Slivovitz

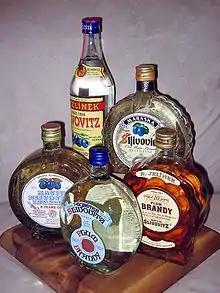
Slivovitz from (clockwise) Croatia, the Czech Republic, Hungary and Serbia

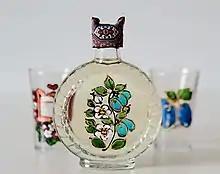
Serbian Slivovitz from Valjevo region

Slivovitz is a fruit spirit (or fruit brandy) made from damson plums, often referred to as plum spirit (or plum brandy). Slivovitz is produced in Central and Southeastern Europe, both commercially and privately. Primary producers include Bosnia and Herzegovina, Bulgaria, Croatia, the Czech Republic, Greece, Hungary, North Macedonia, Poland, Romania, Serbia, Slovakia, Slovenia, and Ukraine. In the Balkans, slivovitz is considered a kind of "rakia". In Hungary it is considered a kind of pálinka, but in Romania and Moldova it is considered "pălincă", similar to "țuică". In the Czech Republic, Slovakia, Galicia, and Carpathian-Ruthenia it is considered "pálenka". UNESCO put it in a UNESCO Intangible Cultural Heritage Lists in 2022 on request of the country of geographic origin Serbia.